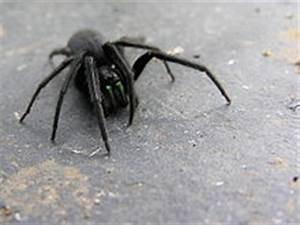
spider